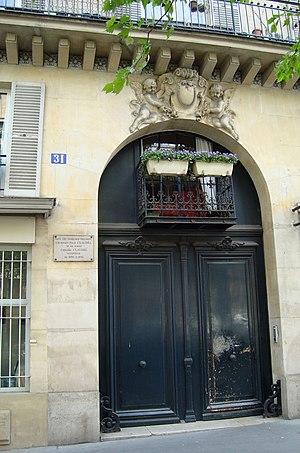
Le boulevard de Port-Royal est une voie des 5ᵉ, 13ᵉ et 14ᵉ arrondissements de Paris.
Paul Claudel, né le 6 août 1868 à Villeneuve-sur-Fère, et mort le 23 février 1955 à Paris, est un dramaturge, poète, essayiste et diplomate français, membre de l'Académie française. Il est le frère de la sculptrice Camille Claudel.